Have Not Been the Same

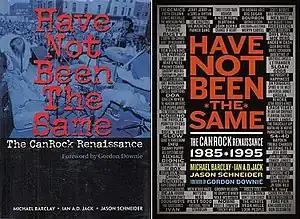
Both editions (2001 & 2011)

Have Not Been the Same: The Can-Rock Renaissance 1985–1995 is a book by Canadian music journalists Michael Barclay, Ian A.D. Jack, and Jason Schneider, which chronicles the development of alternative rock in Canada between 1985 and 1995. Published by ECW Press, the book has appeared in two editions, an original in 2001 and an updated tenth anniversary edition in 2011. In conjunction with the 2011 edition of the book, two compilation albums of music from the era chronicled by the book were also released as fundraisers for charitable organizations.